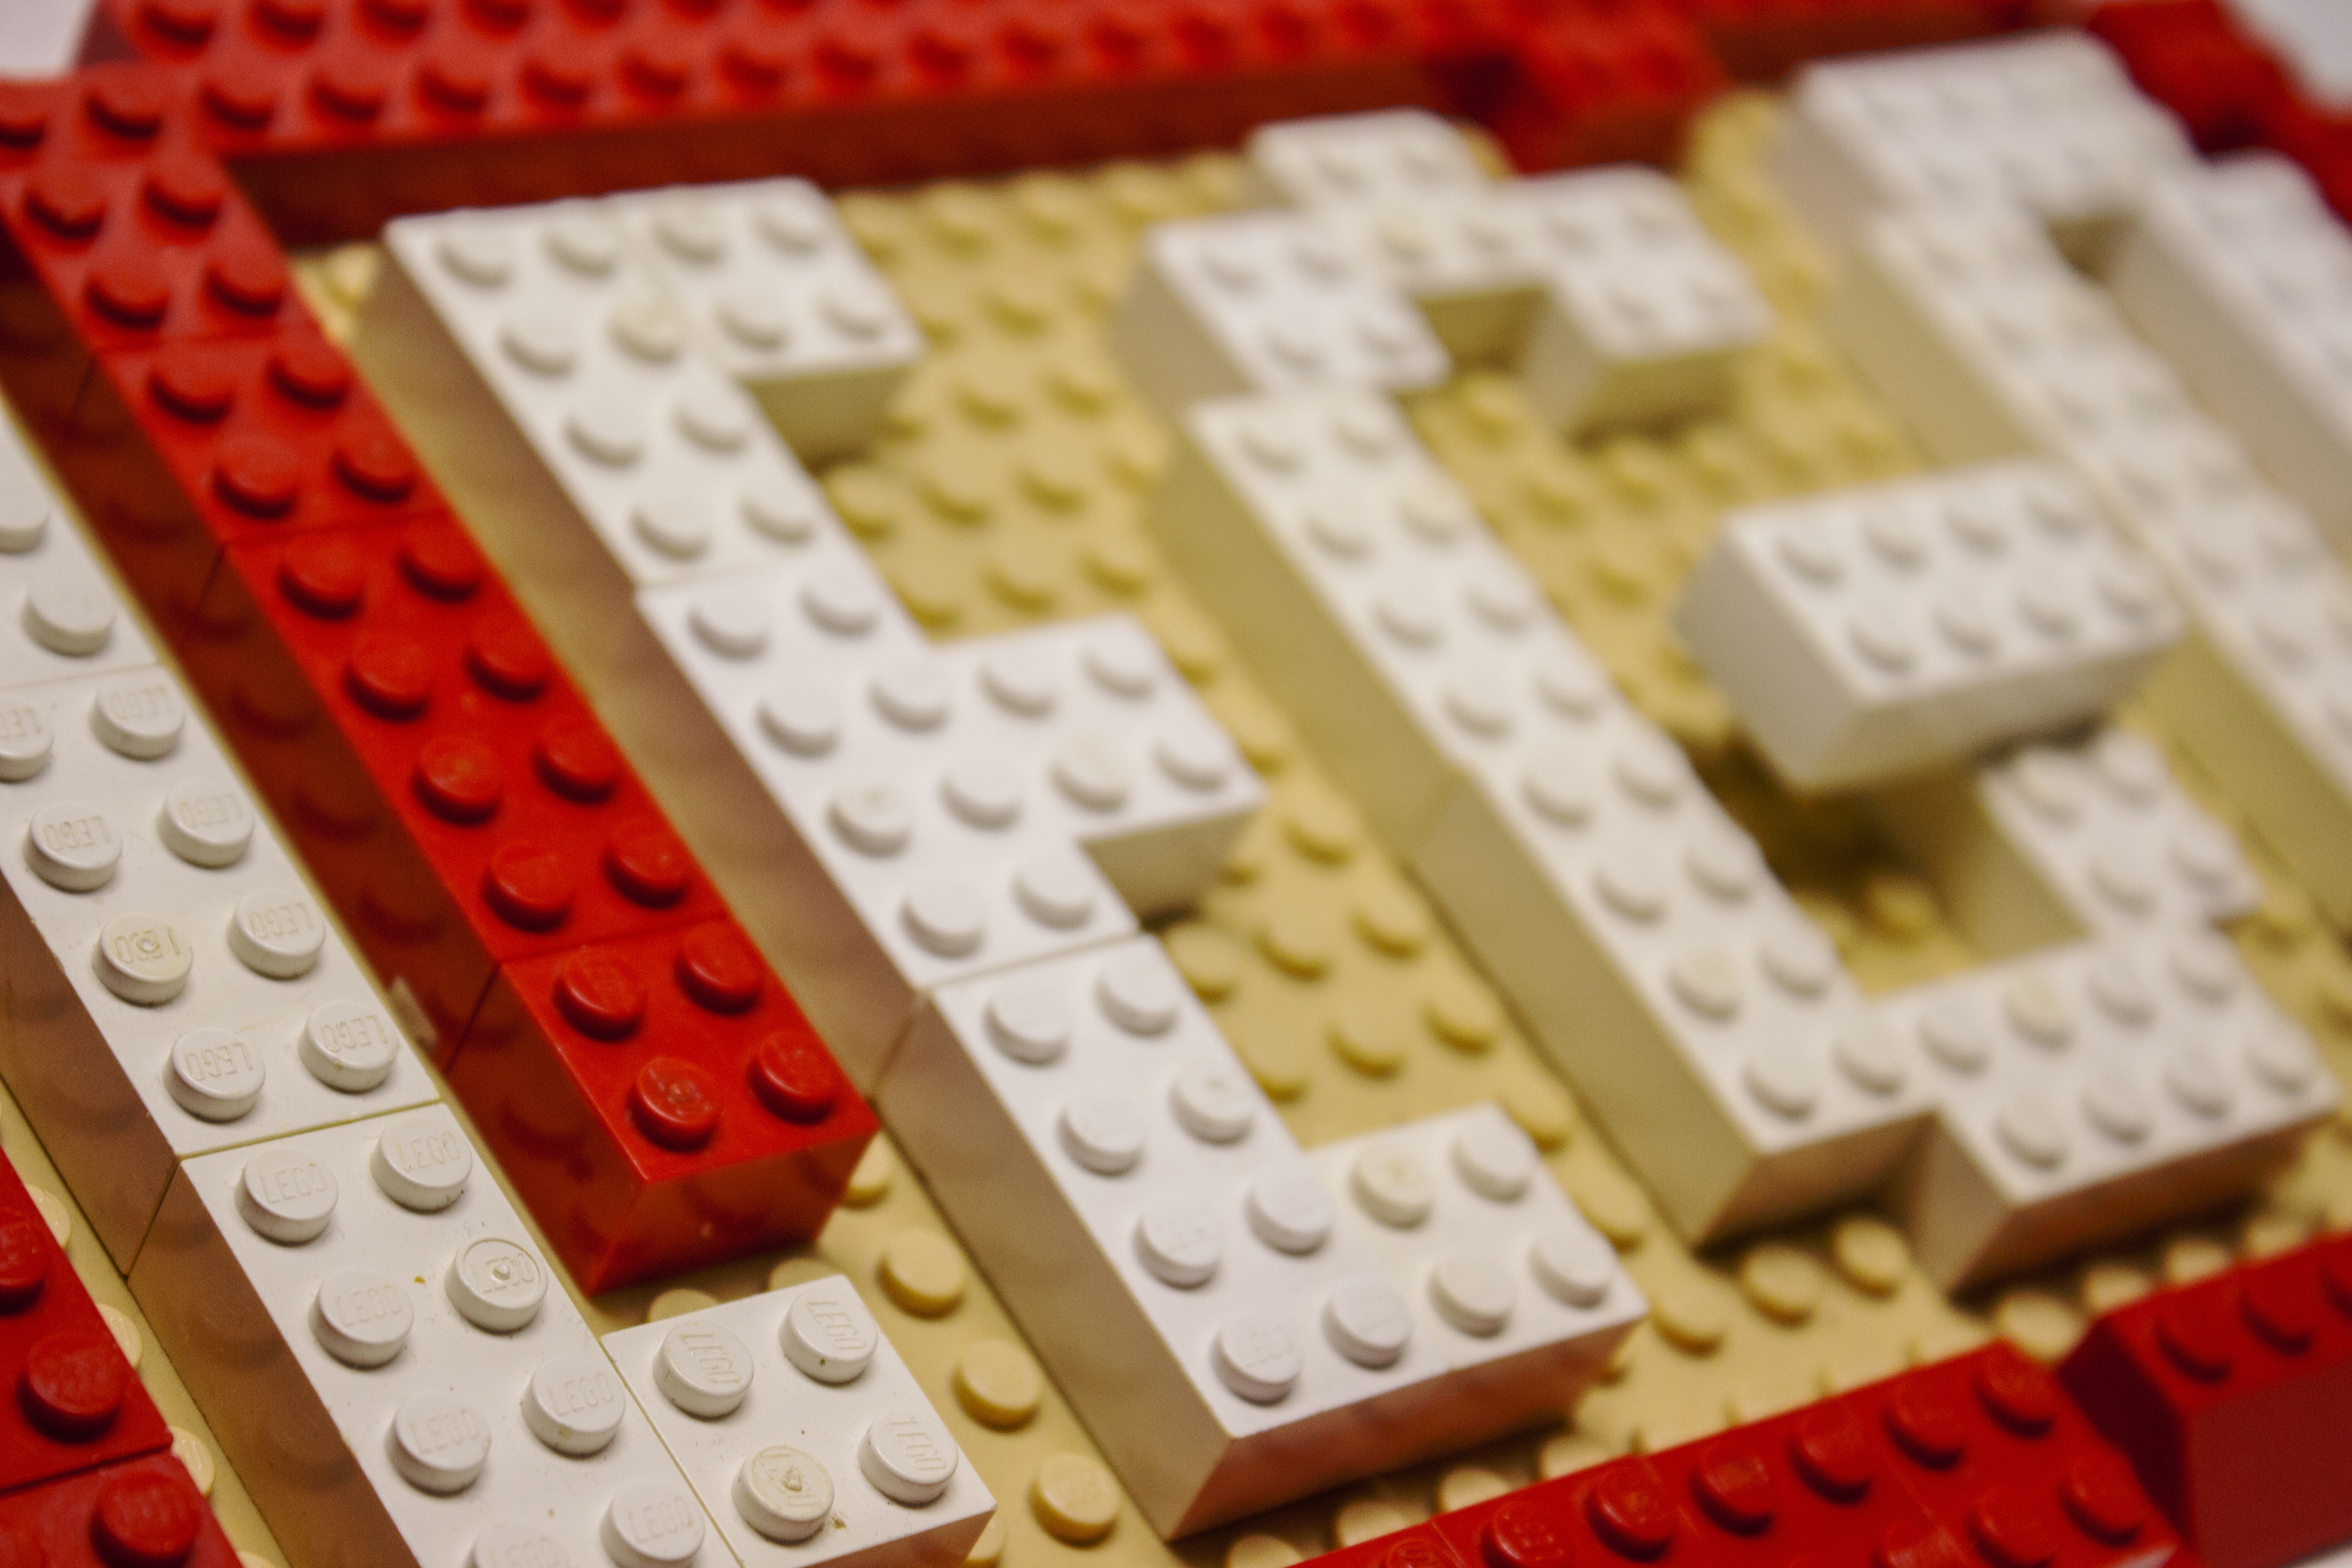
play, number, macro, toy, font, children, fun, toys, joy, lego, blocks, building blocks, indoor games and sports, english draughts